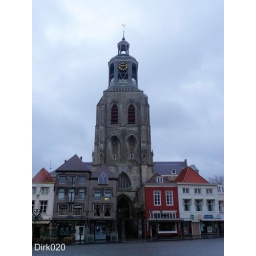
De toren van de St. Gertrudiskerk in Bergen op Zoom tijdens regen/ The tower of the St. Gertrudiskerk in Bergen op Zoom during rain